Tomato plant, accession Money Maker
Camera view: tilt-top (135 deg); turntable rotation: 300 degrees
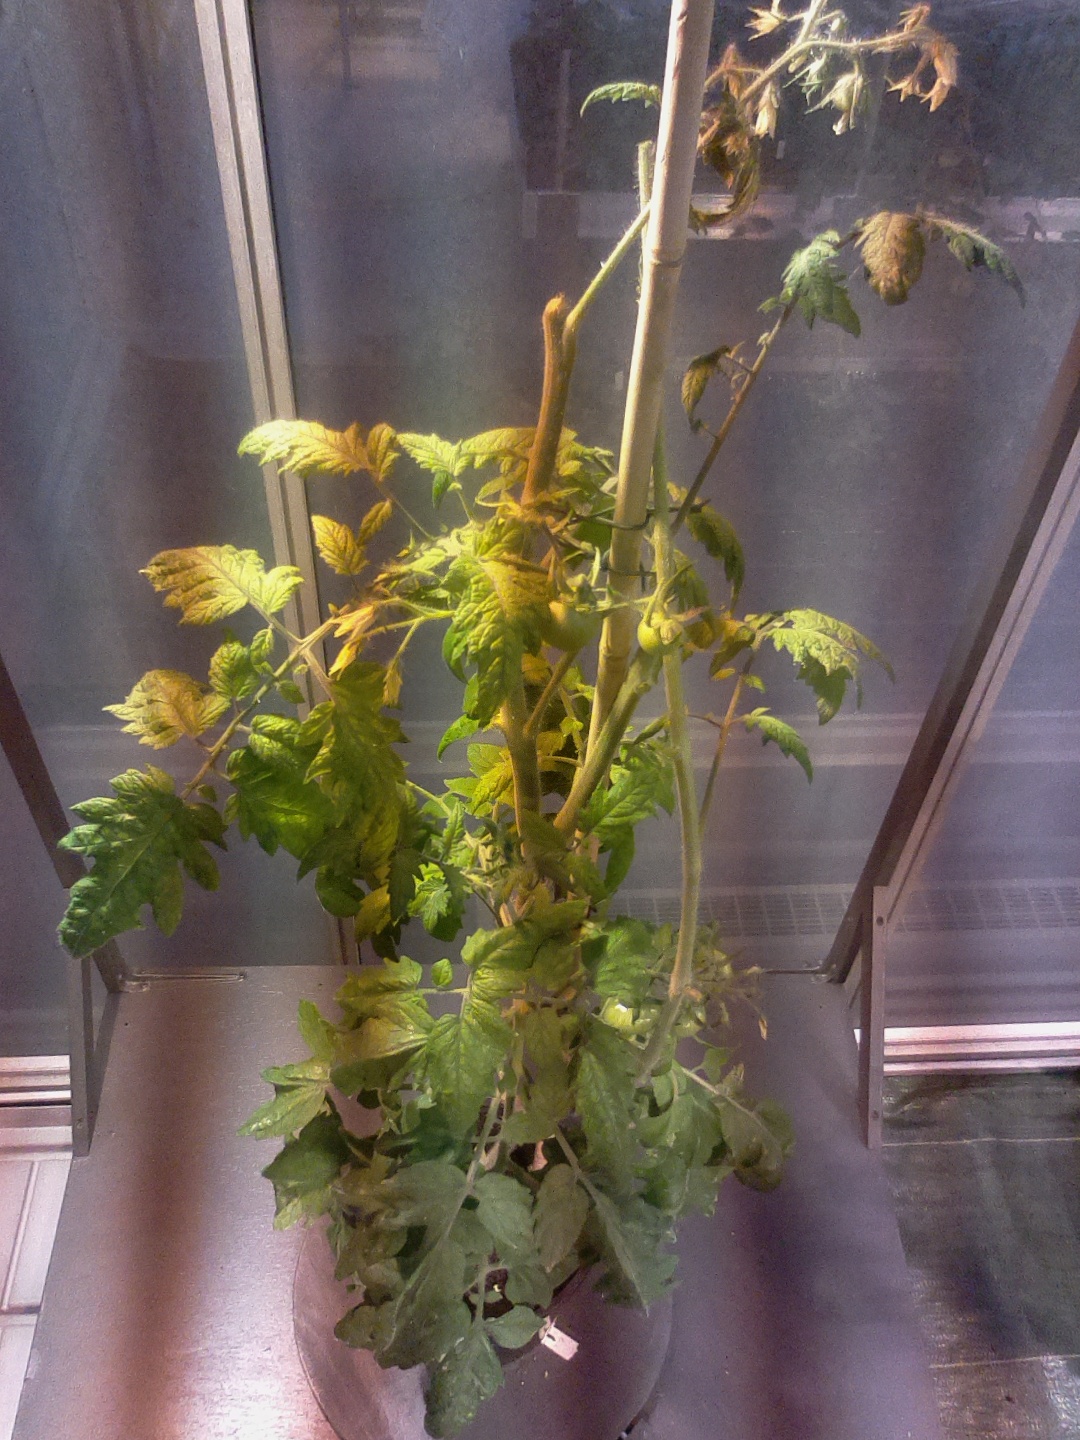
BBCH growth stage 74: 40%-50% of final fruit size